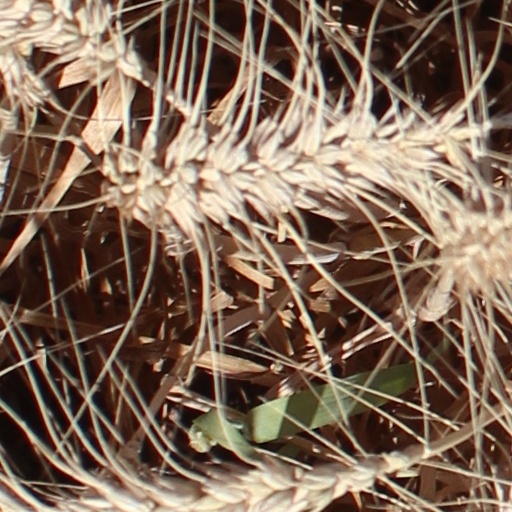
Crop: wheat